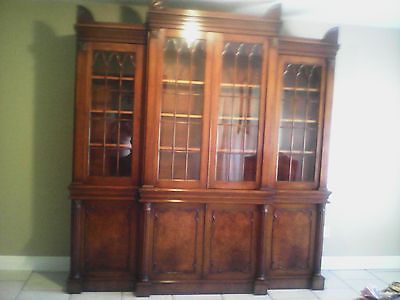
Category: cabinet